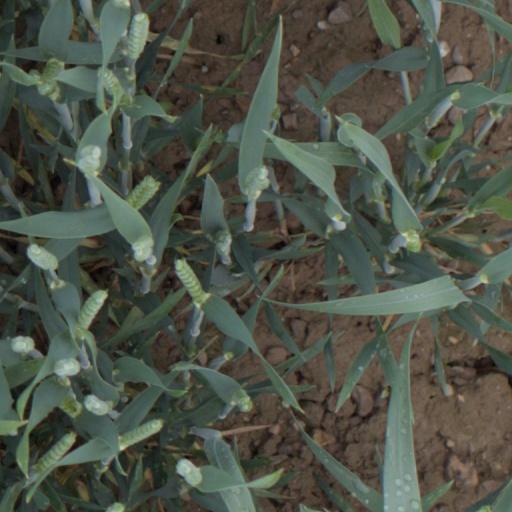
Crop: wheat